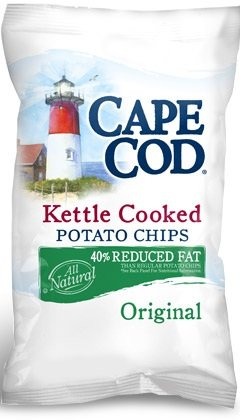
Item Name: Cape Cod Reduced Fat Potato Chips, 8-Oz Bags (Pack of 12)
Value: 96.0
Unit: Fl Oz

Price: 26.99